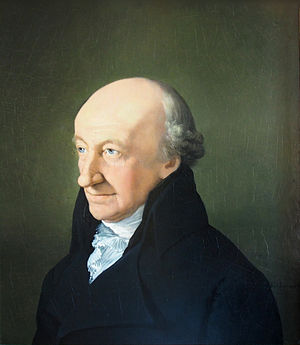
Christoph Martin Wieland
Wielands portræt ved Ferdinand Jagemann, 1805.
Christoph Martin Wieland var en tysk digter, oversætter og udgiver i oplysningstiden.